Doctor Who series 8

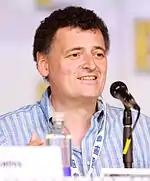
Steven Moffat at the 2013 San Diego Comic-Con, where he promoted his fourth series as showrunner.

The series was officially ordered on 20 May 2013, and led by head writer and executive producer Steven Moffat, who returned as showrunner from the previous series, alongside executive producer Brian Minchin. At Comic-Con 2013, Moffat said that, although much of the focus at that point remained on the 50th anniversary and Christmas specials, development for series 8 was under way, stating that the scripts were arriving for the series, knowing the plot and conclusion of the series' episodes.